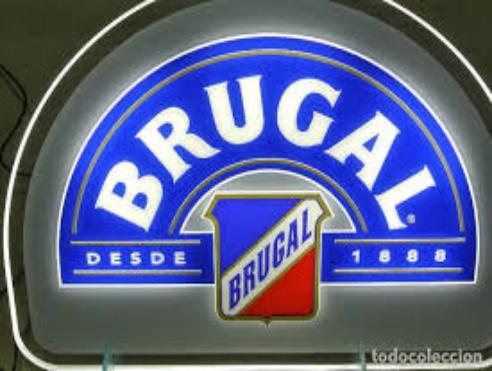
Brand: Brugal
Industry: Food